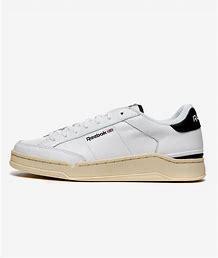
Brand: Reebok
Model: Ad Court